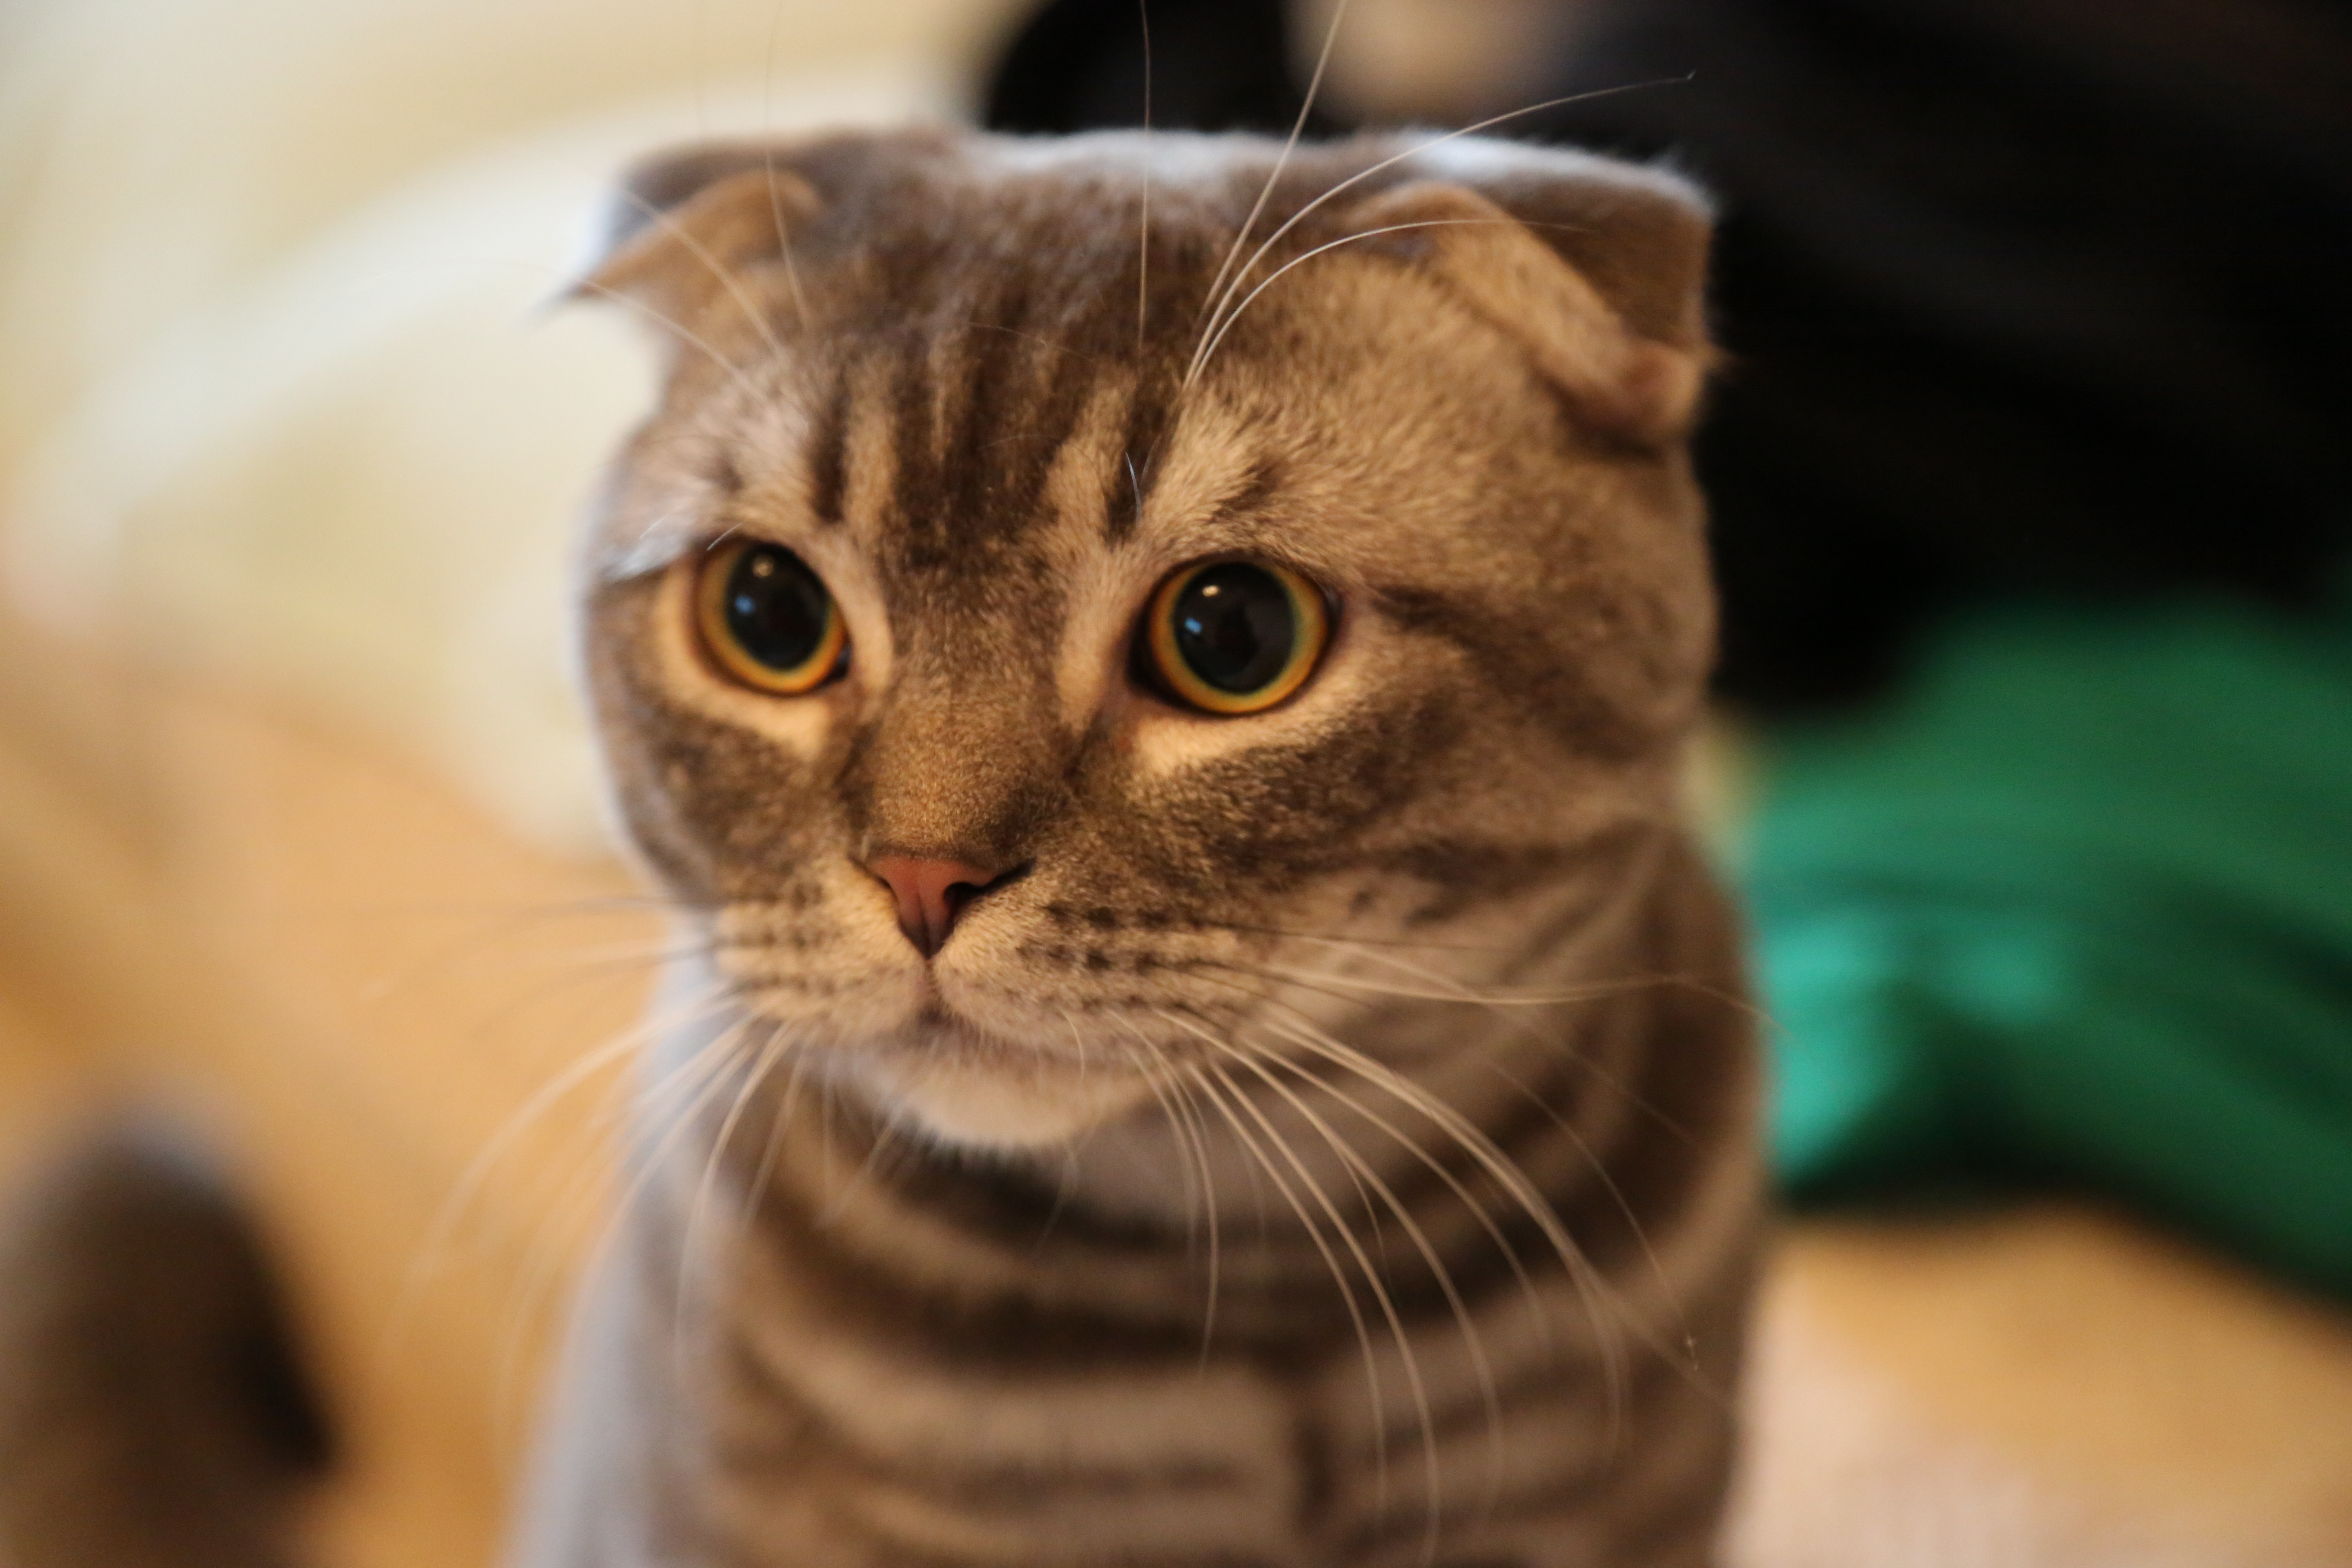
animal, cat, mammal, fauna, close up, whiskers, kitty, snout, vertebrate, pretty, macro photography, tabby cat, bengal, big eye, small to medium sized cats, cat like mammal, domestic short haired cat, rusty spotted cat, toyger